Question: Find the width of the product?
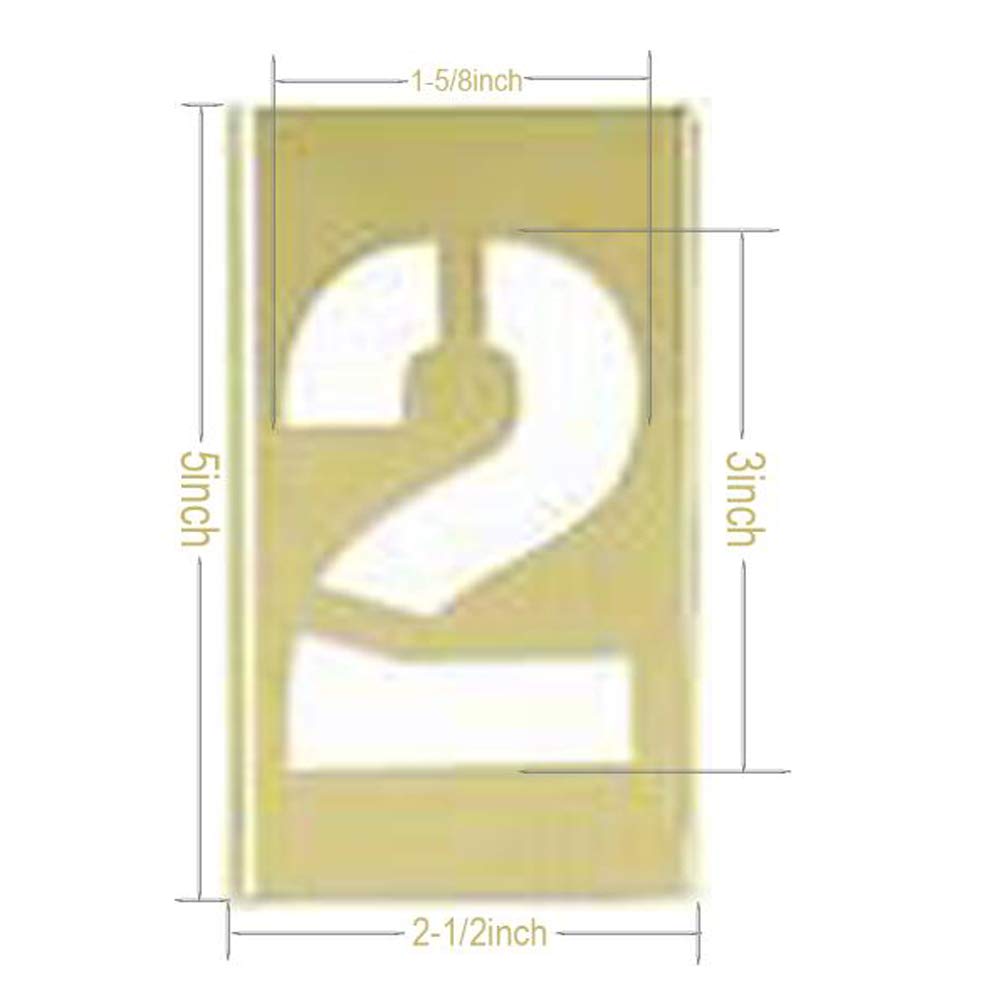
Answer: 5.0 inch